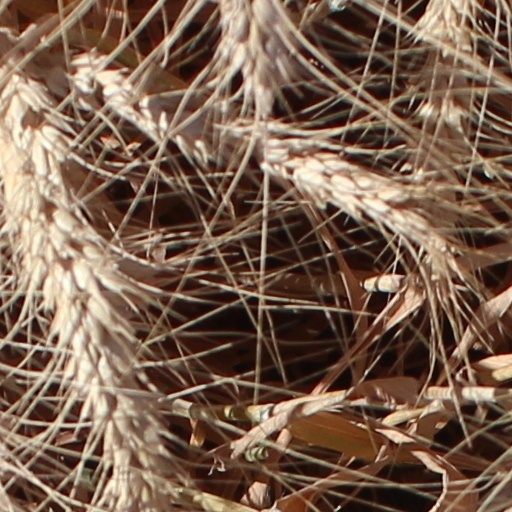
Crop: wheat